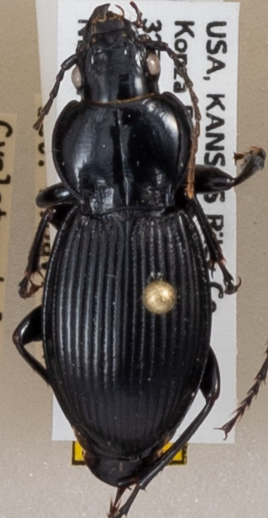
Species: Cyclotrachelus sodalis colossus
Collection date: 2020-07-01
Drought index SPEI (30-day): -0.674
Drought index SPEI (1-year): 0.786
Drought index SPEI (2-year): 1.85